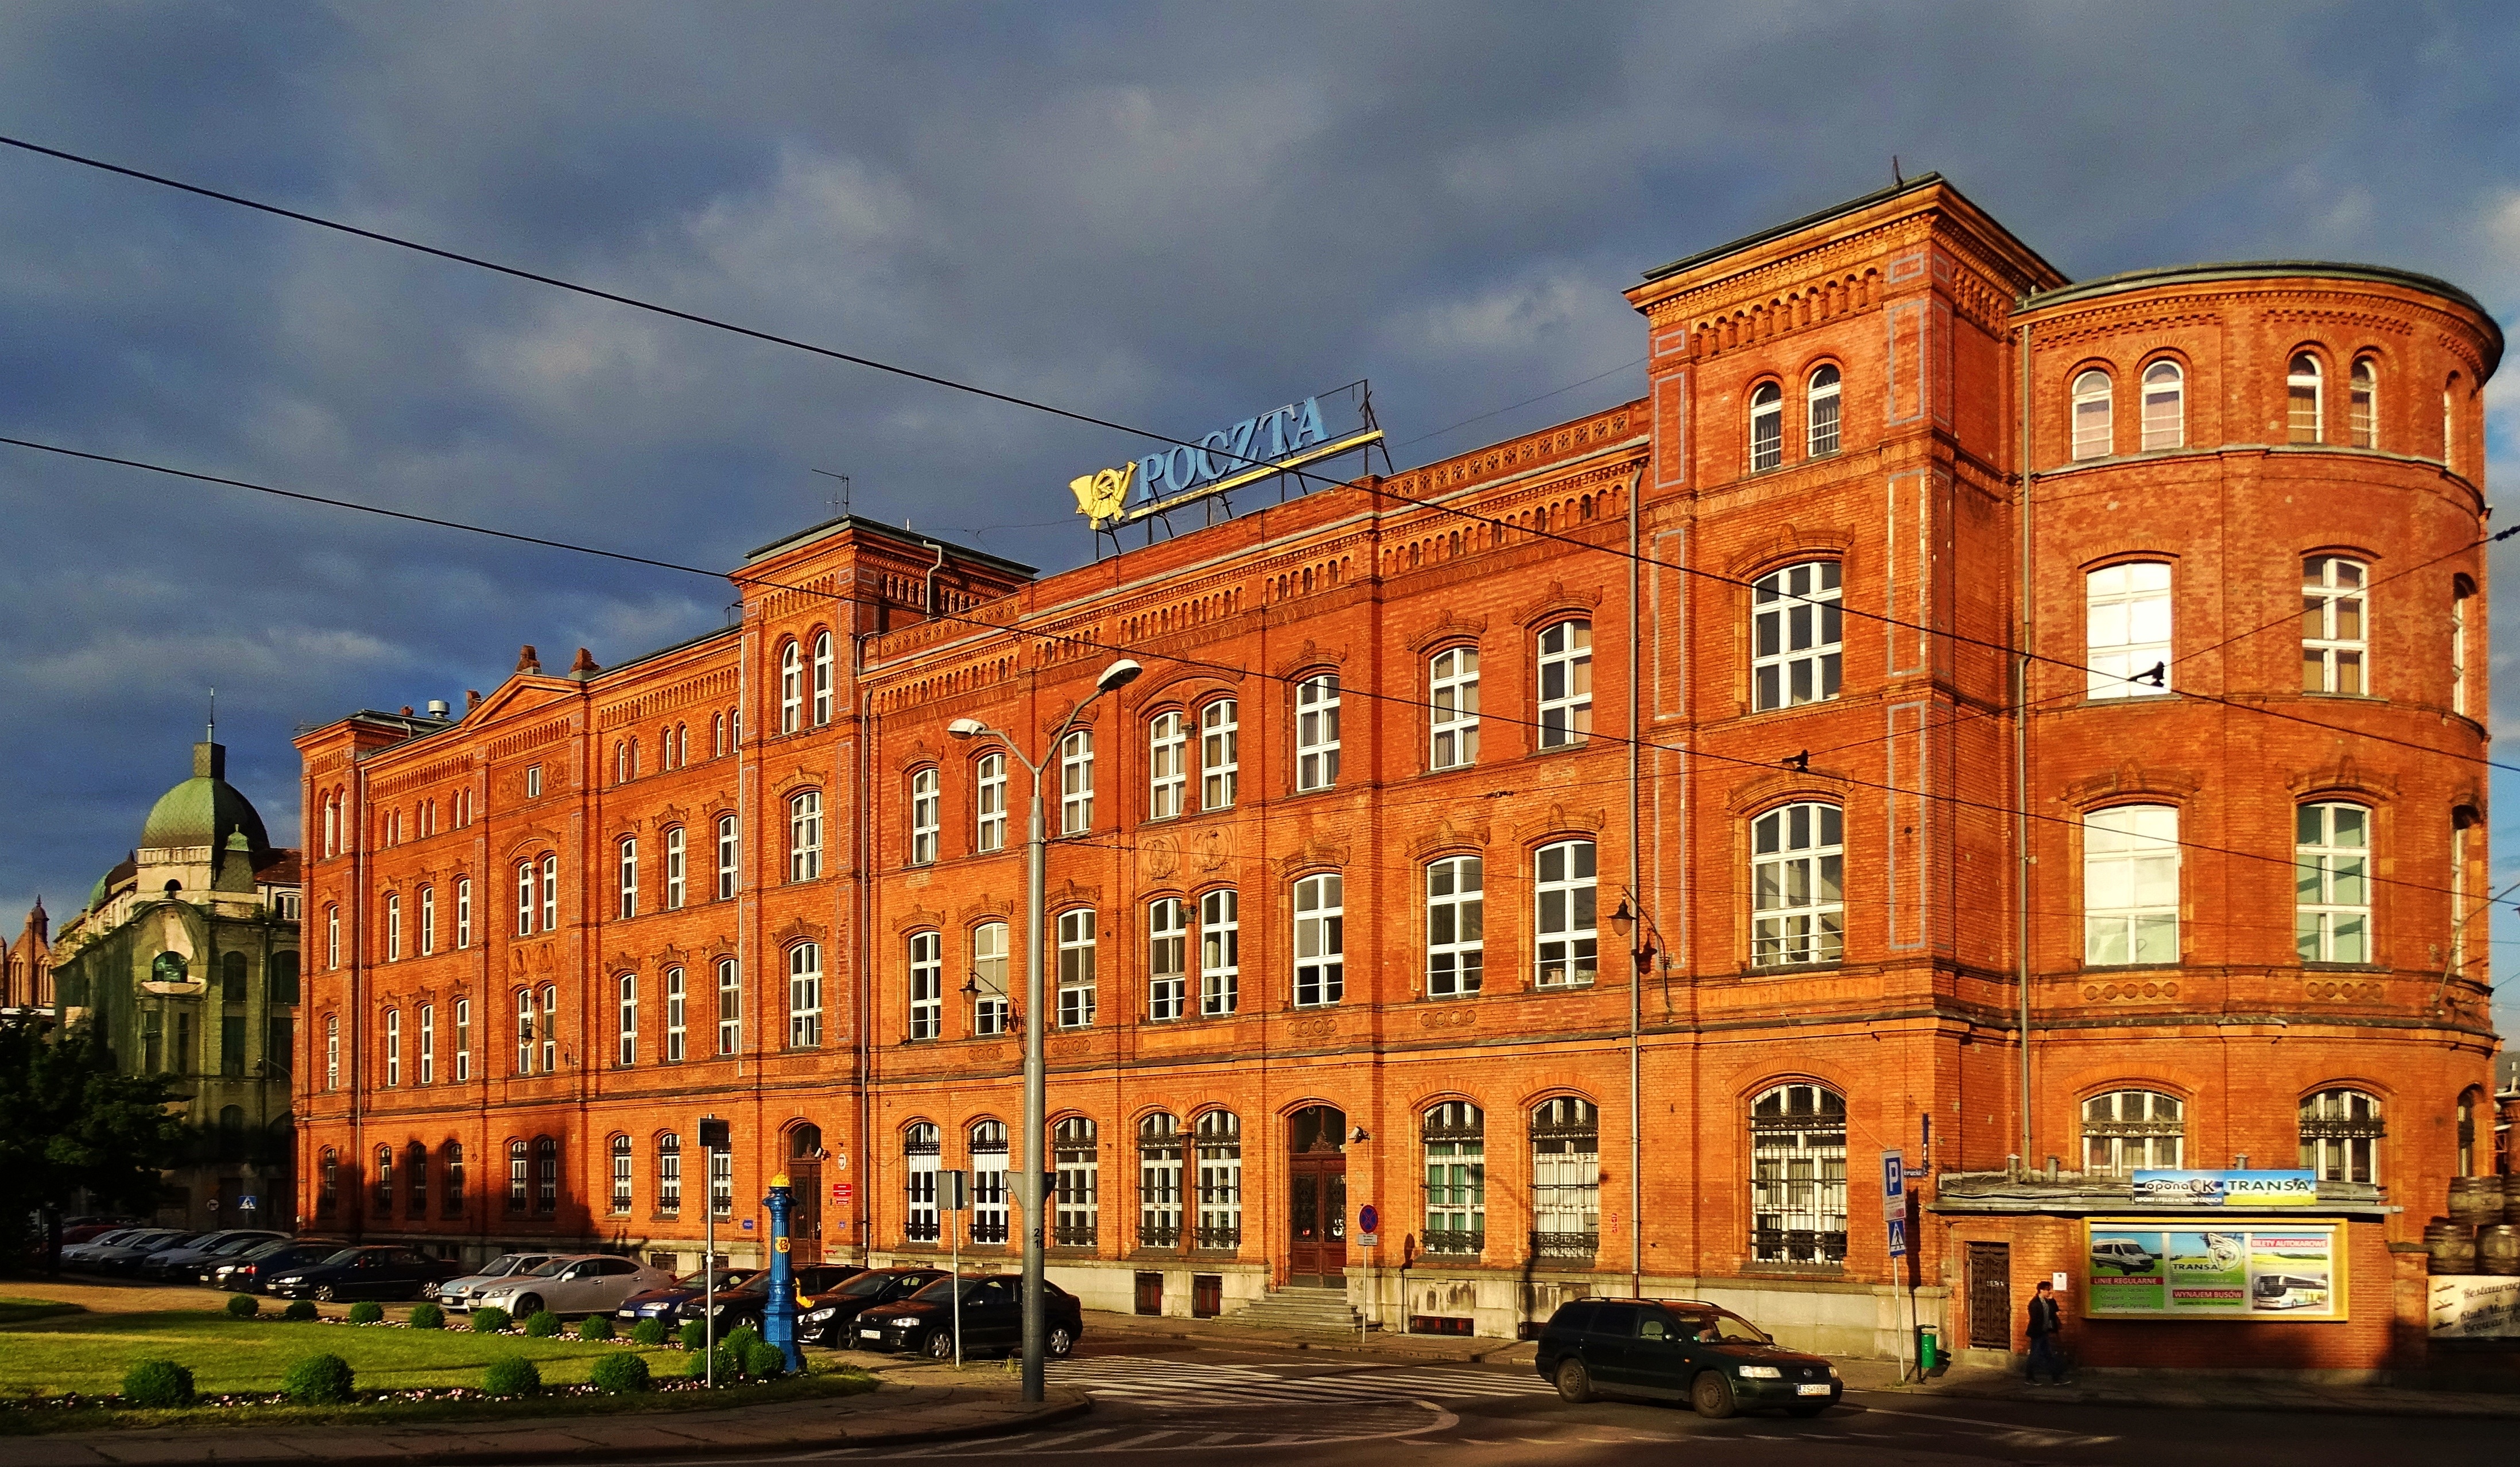
post, architecture, street, town, building, city, cityscape, downtown, plaza, landmark, facade, tower block, poland, estate, neighbourhood, urban area, residential area, stettin, human settlement